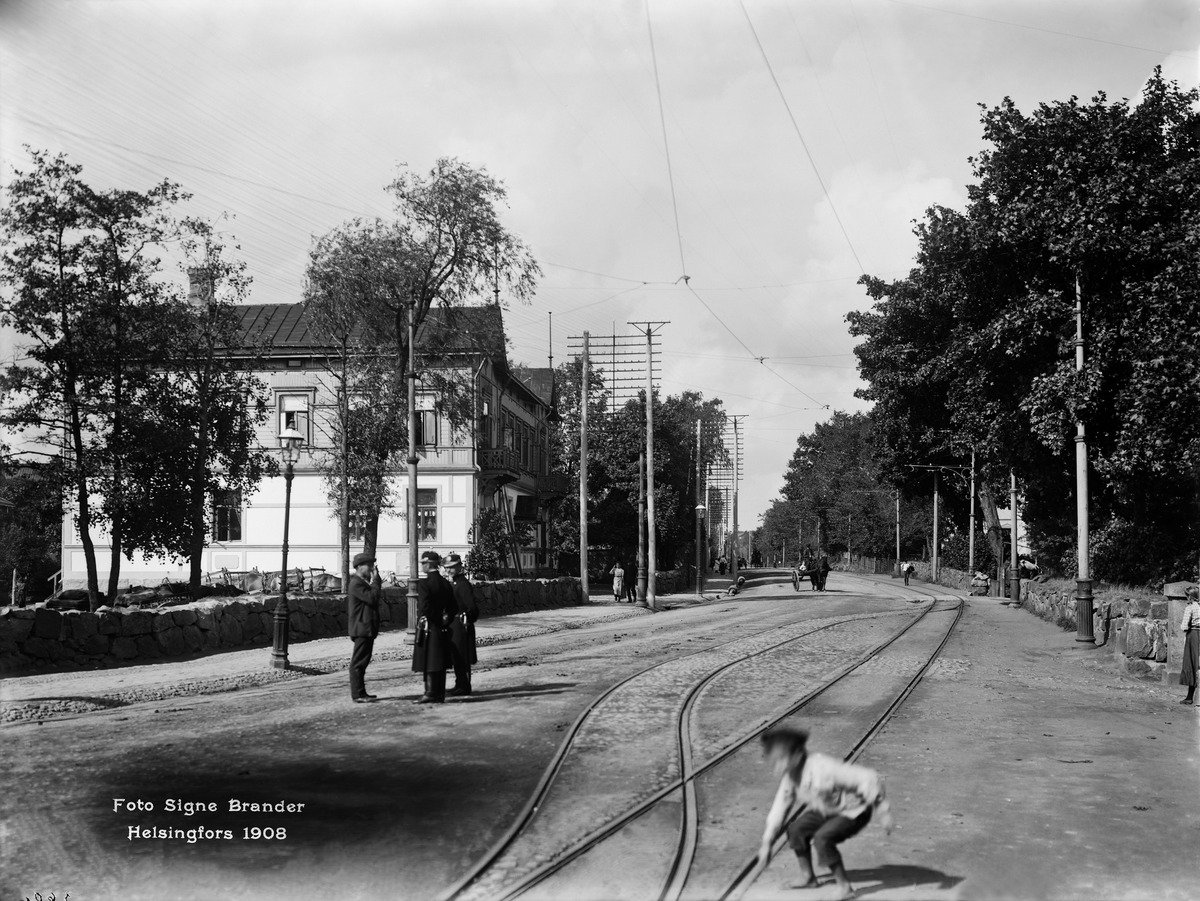
Kammion huvila-alue
sisällön kuvaus: Kammion huvila-alue. Etualalla Läntinen Viertotie 30 (nykyinen Mannerheimintie 58). mustavalkoinen
Kuvaaja: Brander, Signe, valokuvaaja
Ajankohta: kuvausaika 1908
Paikka: Suomi, Uusimaa, Helsinki, Töölö Helsinki, Taka-Töölö Helsinki, Mannerheimintie
Aiheet: huvilat, hevosajoneuvot, poliisit, lapset pojat, leikit